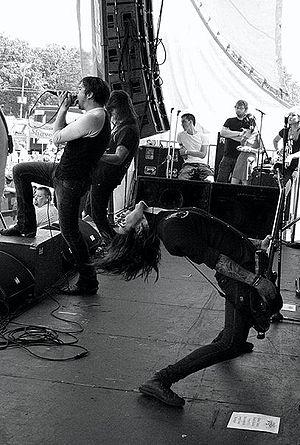
Norma Jean est un groupe de heavy metal et metalcore américain, originaire de Douglasville, un quartier de la banlieue d'Atlanta, en Géorgie. Formé en 1997, Norma Jean est nommé dans la catégorie de « meilleur emballage de disque » aux Grammy Awards en 2006.